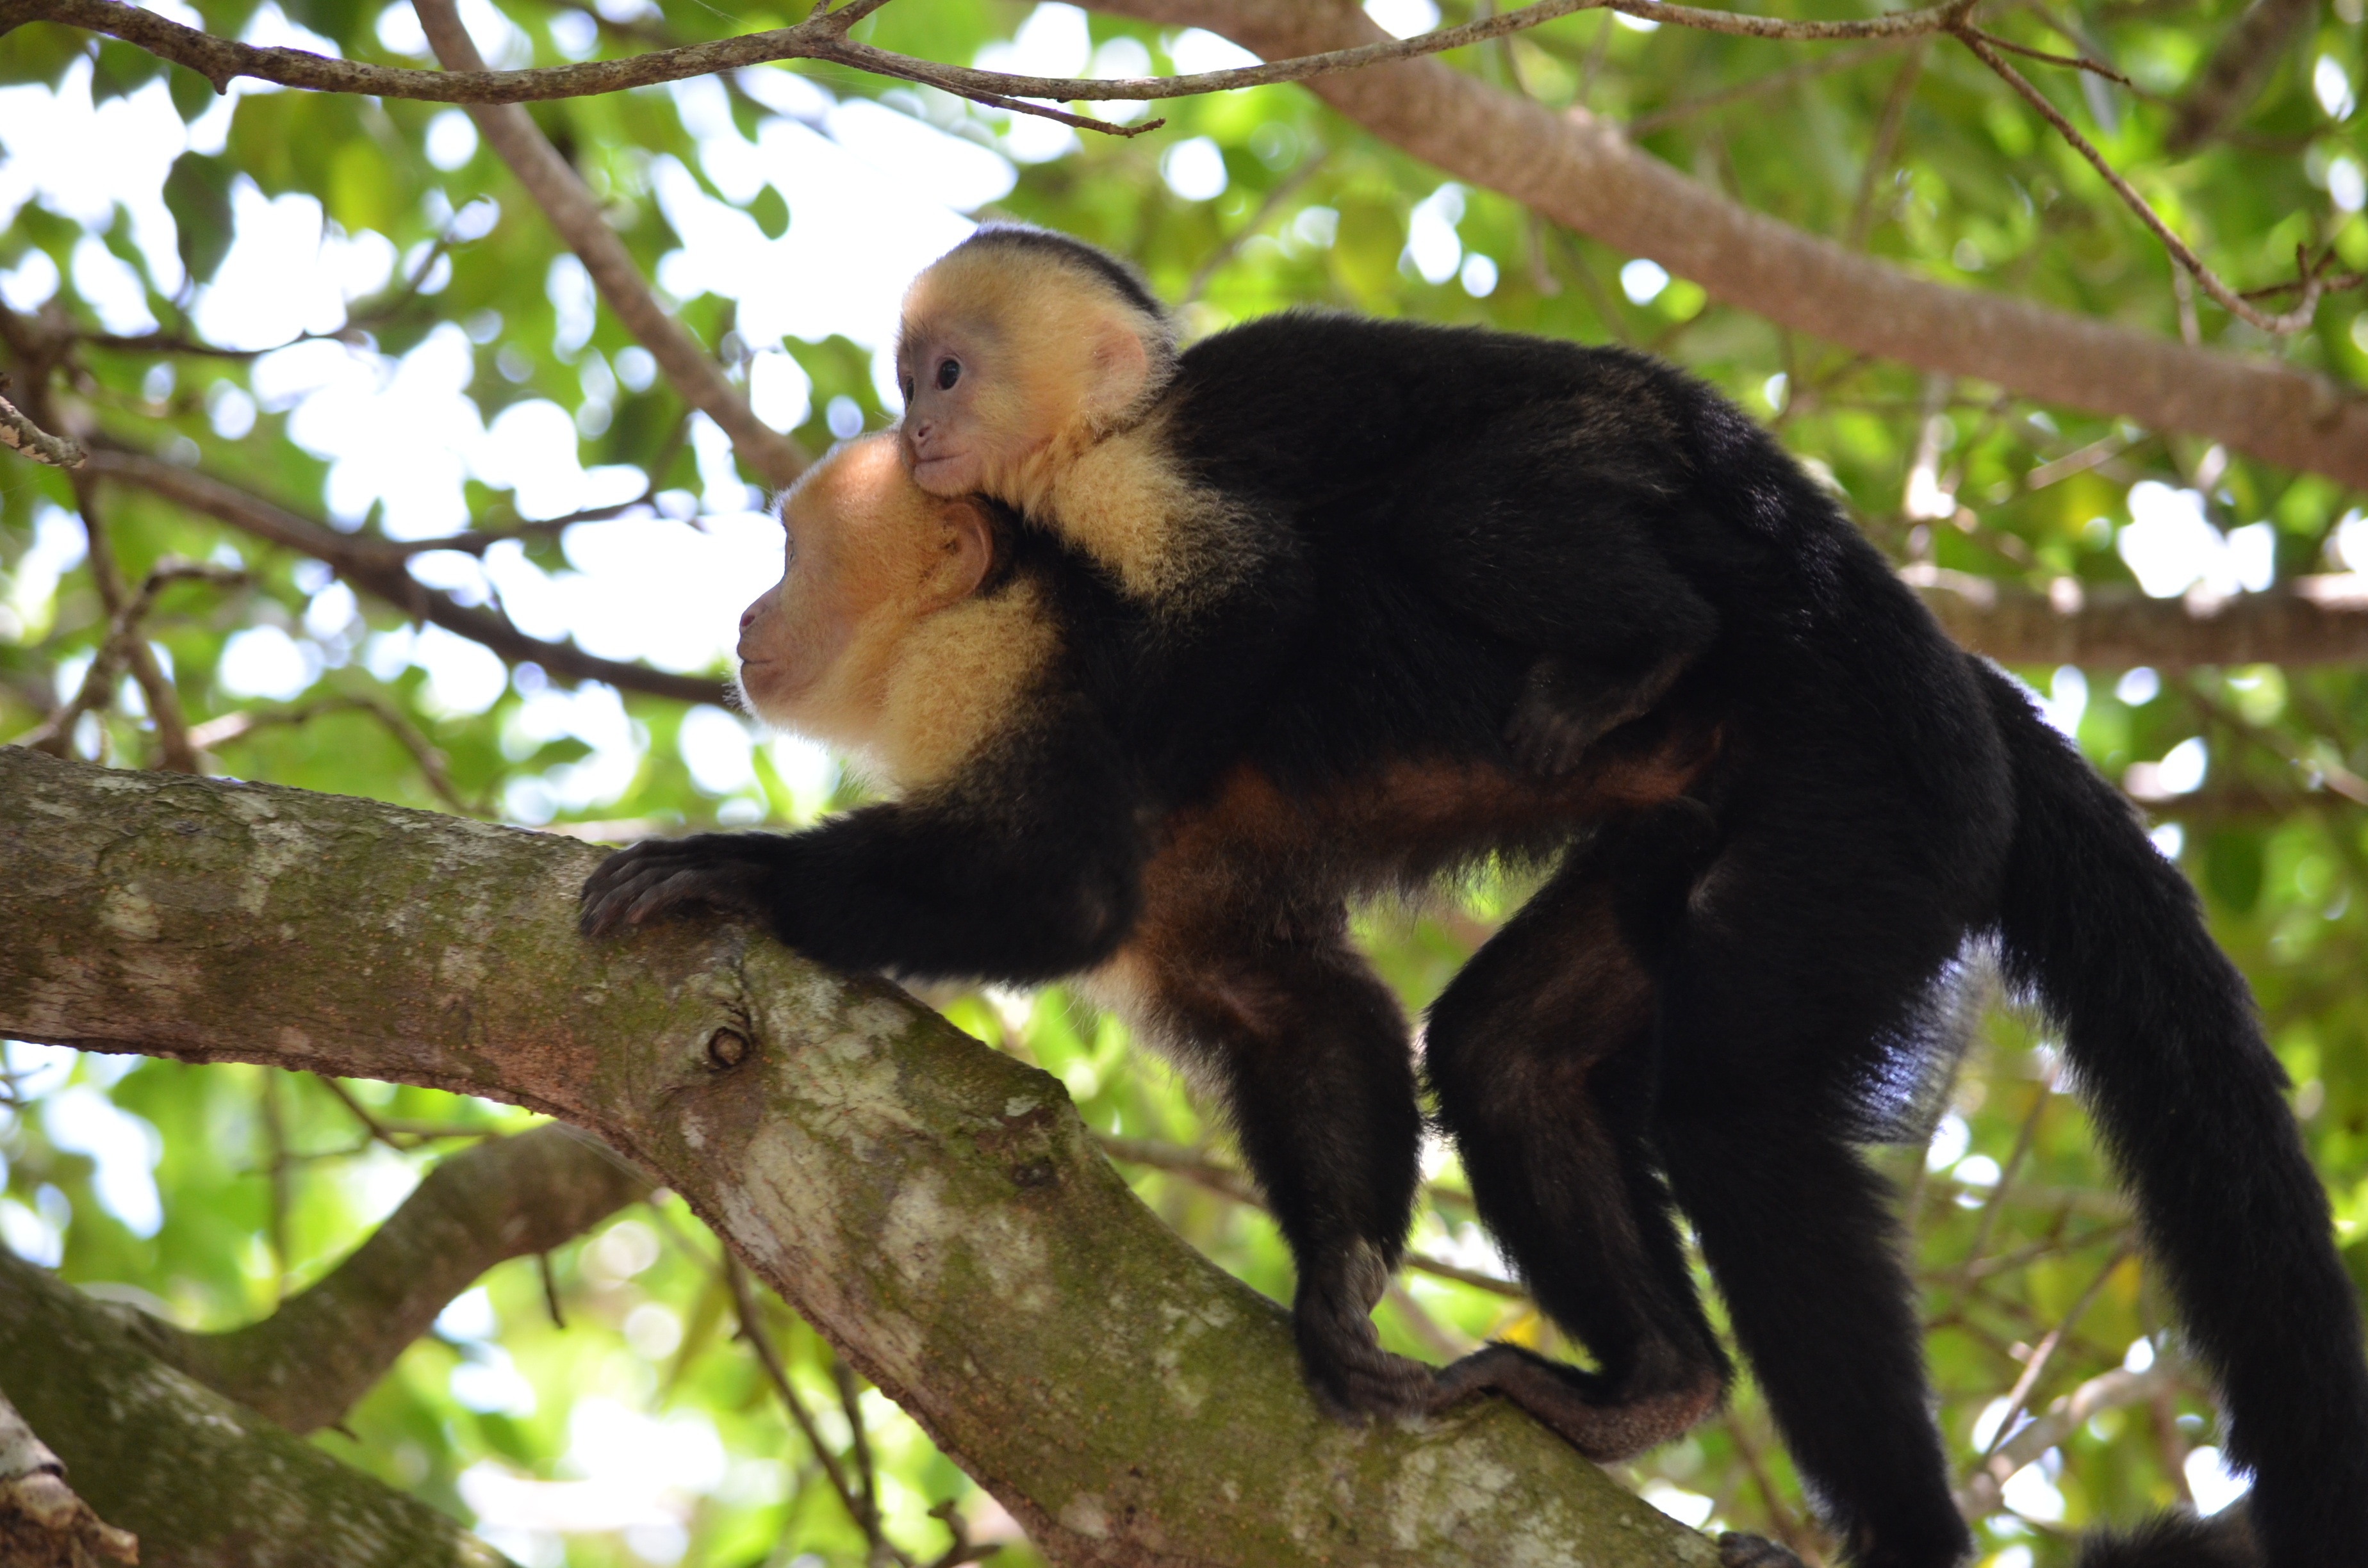
nature, animal, wildlife, zoo, jungle, tropical, mammal, monkey, fauna, primate, chimpanzee, rainforest, vertebrate, exotic, tropics, old world monkey, spider monkey, capuchin monkey, new world monkey, tufted capuchin, white headed capuchin